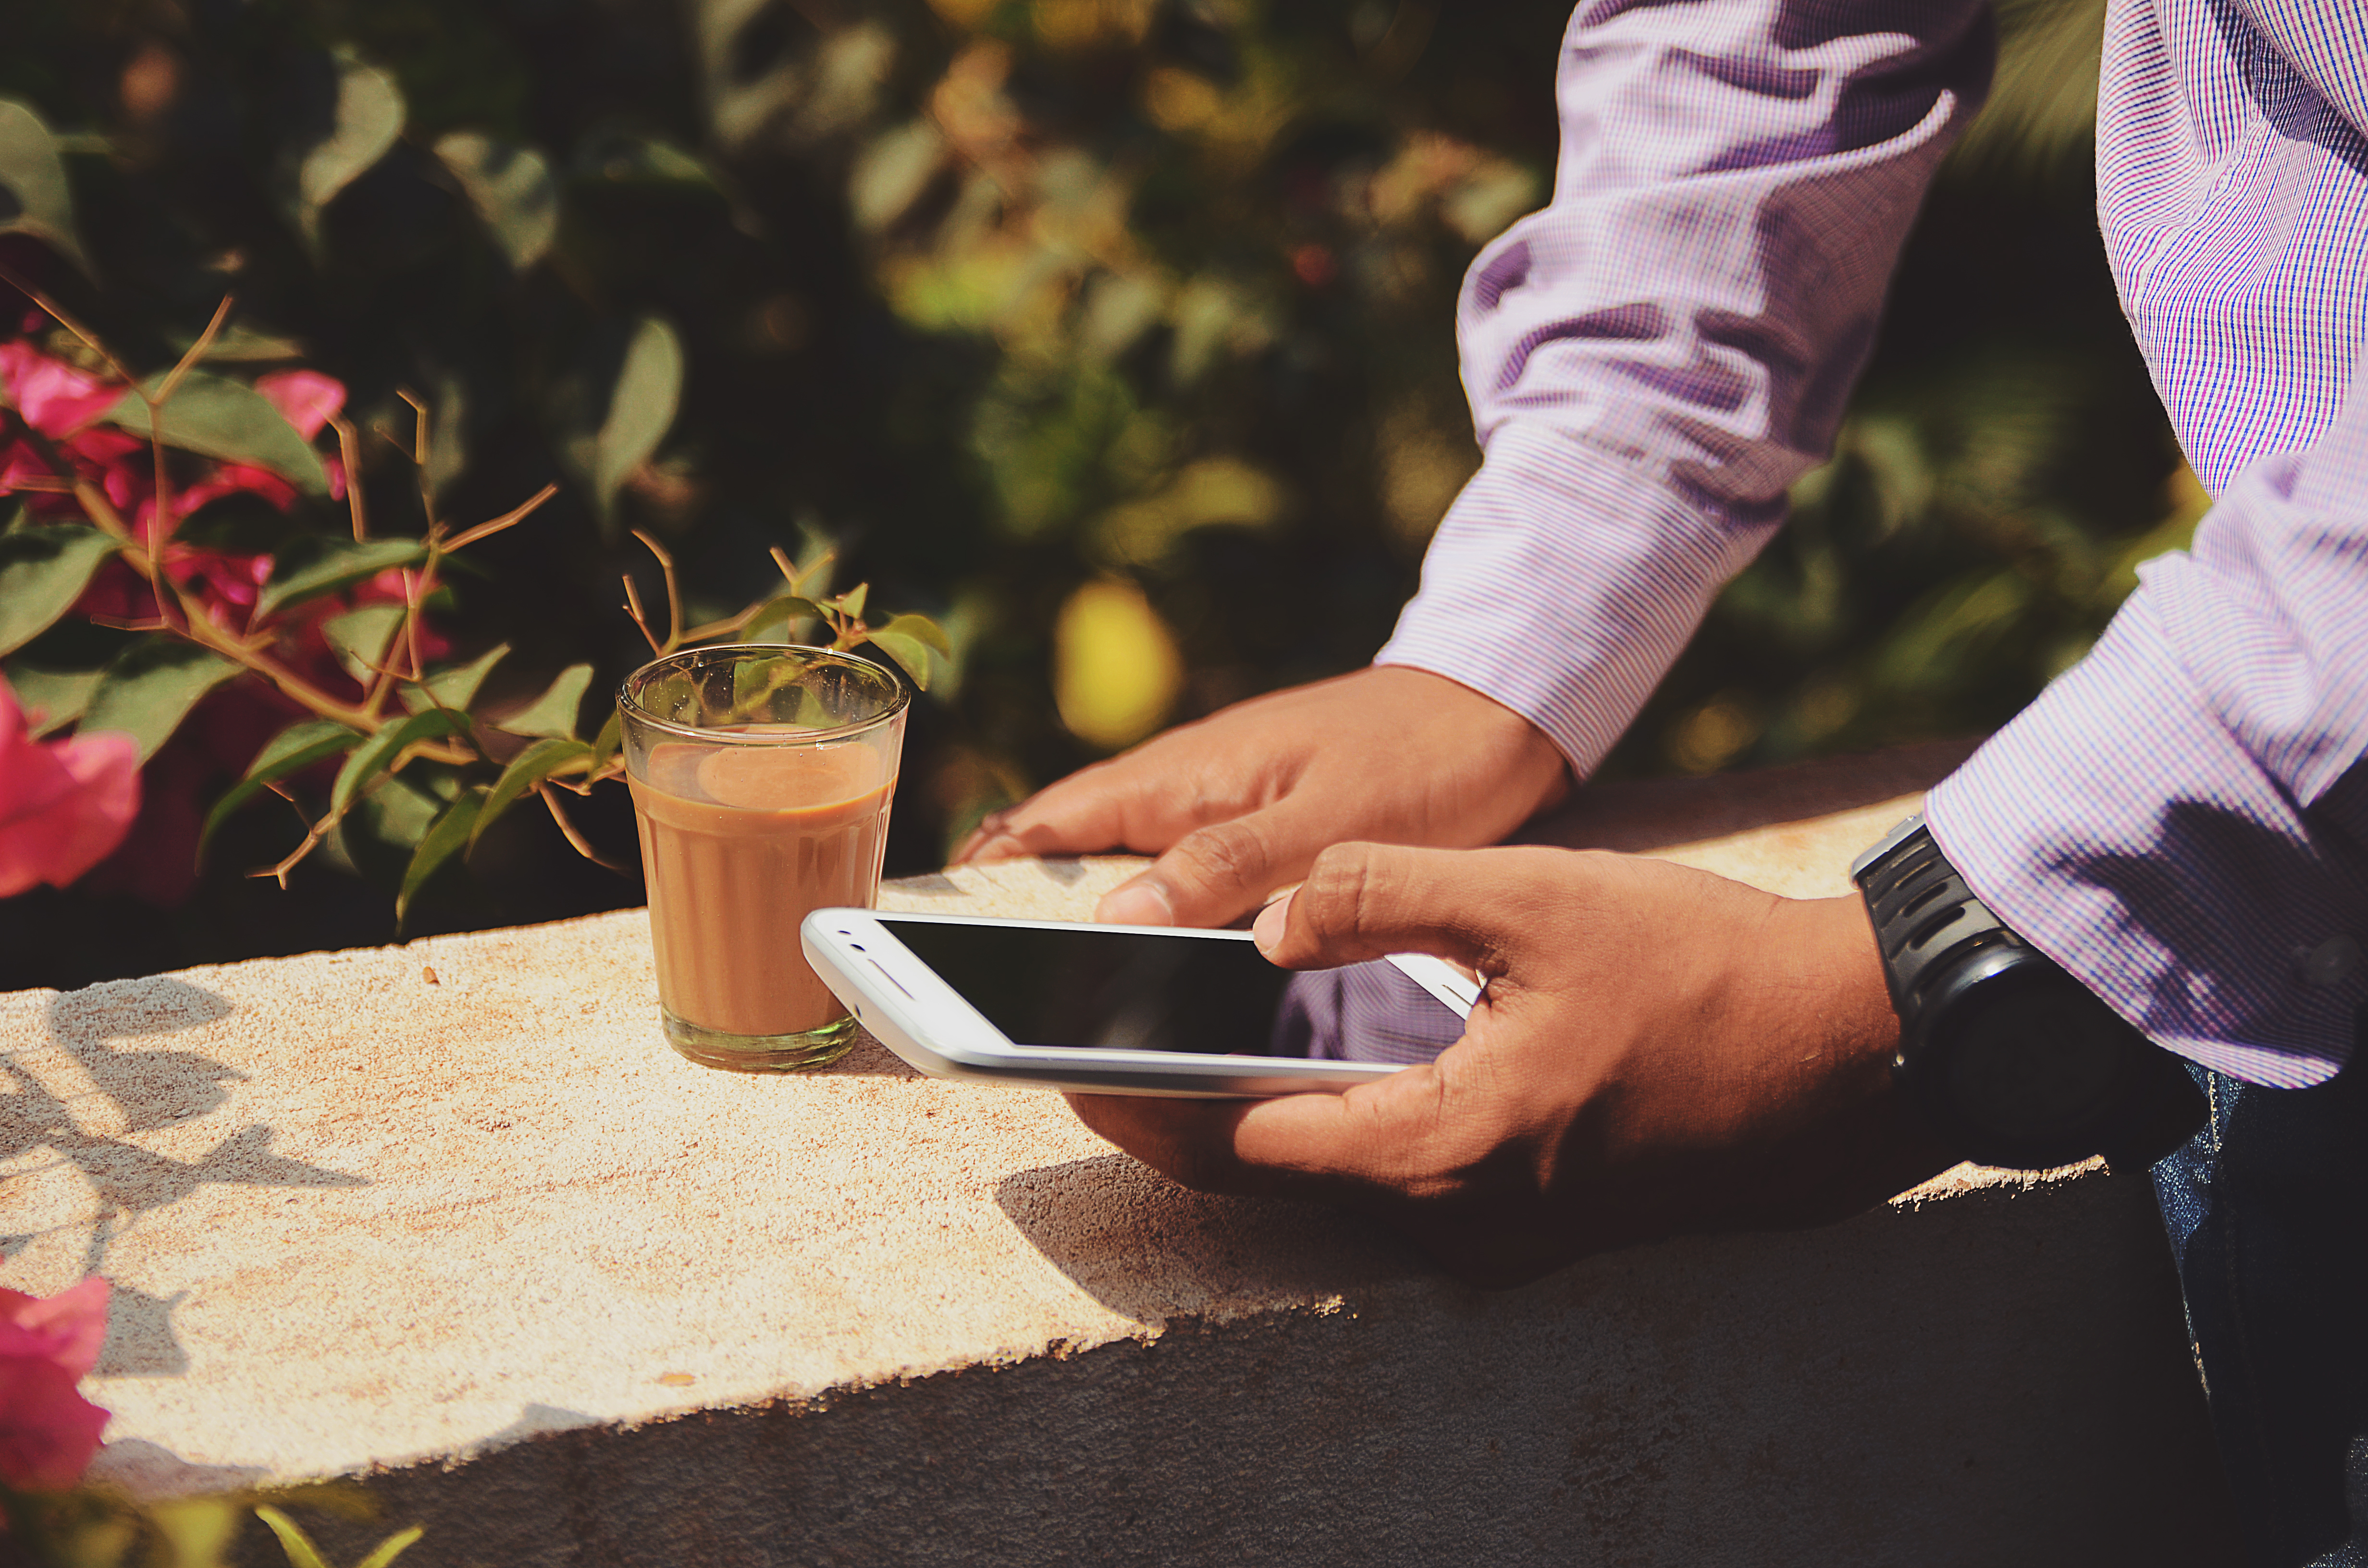
smartphone, writing, hand, man, person, flower, spring, color, beverage, drink, mobile phone, hands, sense